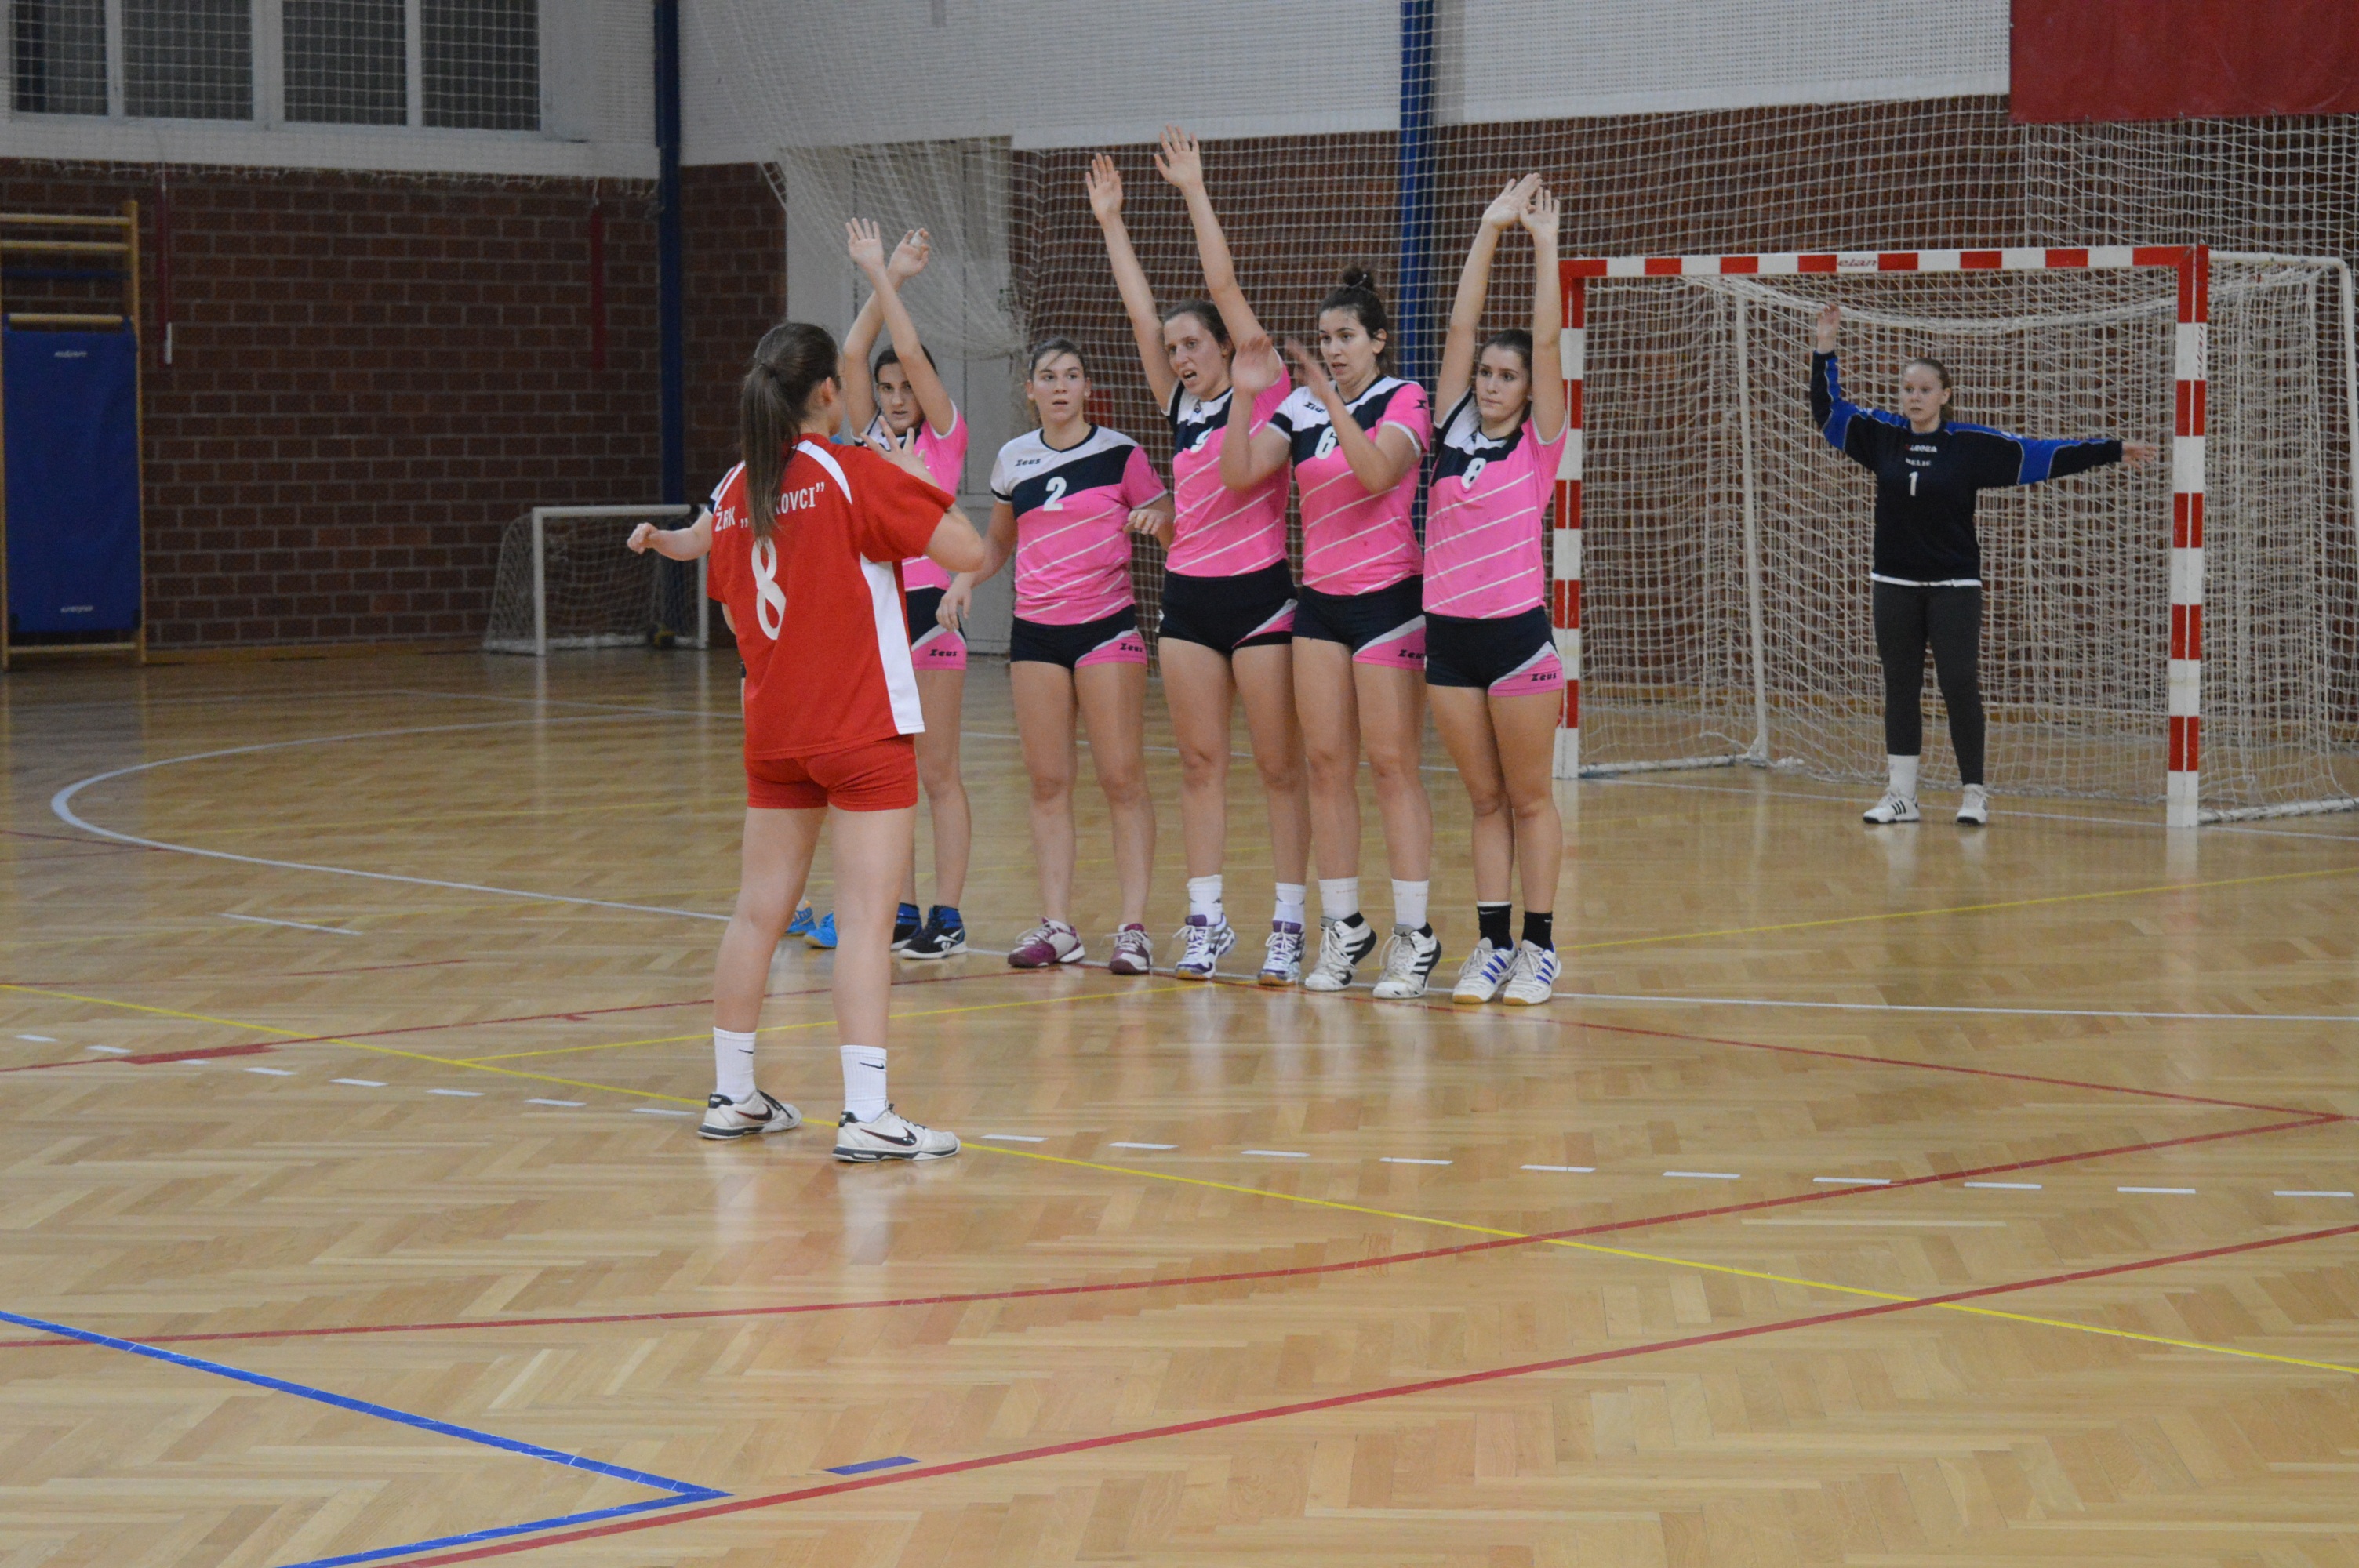
sport, collection, team, sports, volleyball, win, ball game, team sport, handball, competition event